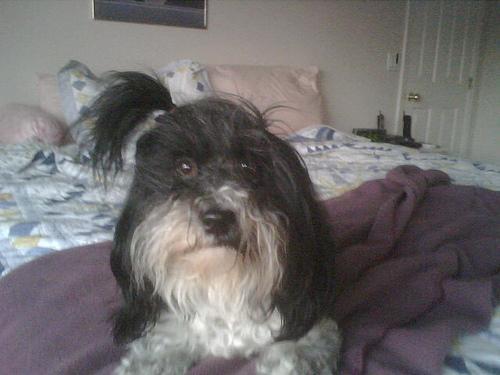
havanese